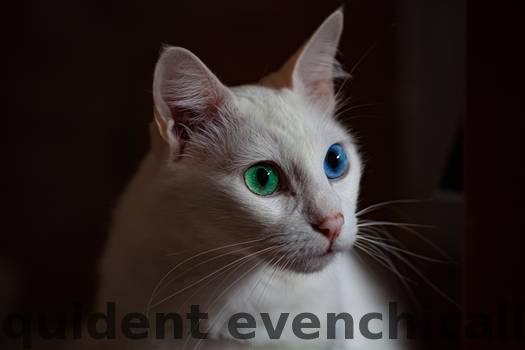
Label: Watermark